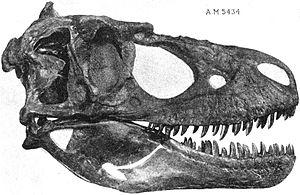
Daspletosaurus est un genre éteint de dinosaures théropodes de la famille des tyrannosauridés, moins connu que le célèbre Tyrannosaurus rex. Il a vécu dans la partie ouest de l'Amérique du Nord au Canada et aux États-Unis, il y a entre 77 et 74 Ma, durant la le Crétacé supérieur.